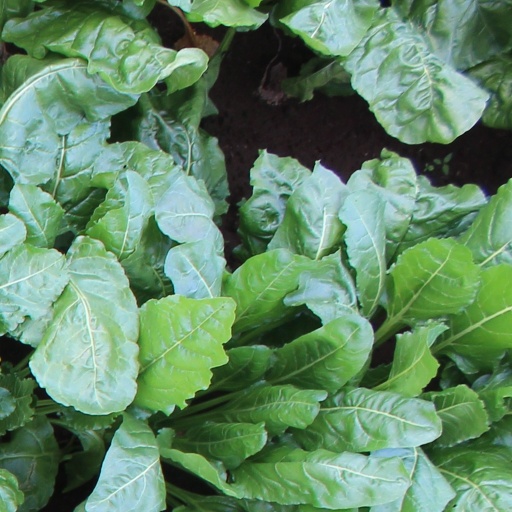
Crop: sugar beet